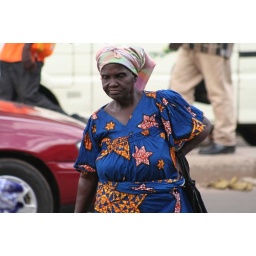
Woman in the street market in Kumasi